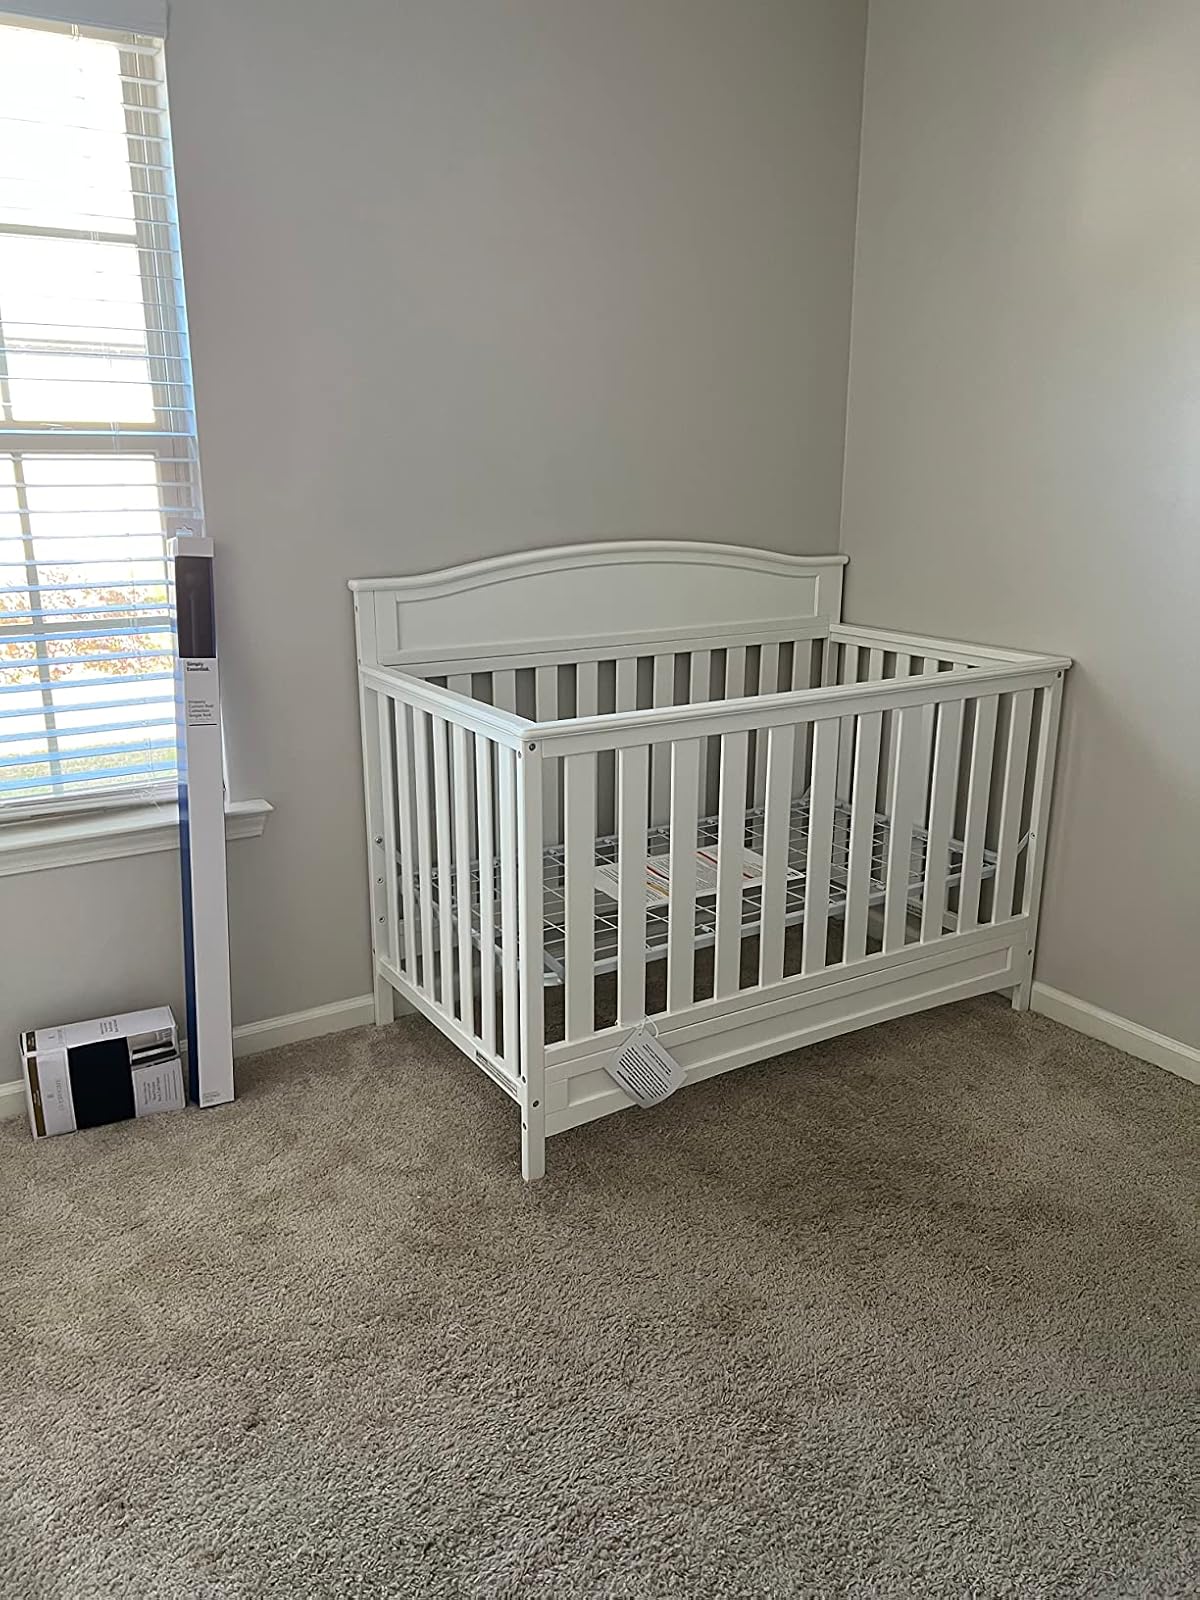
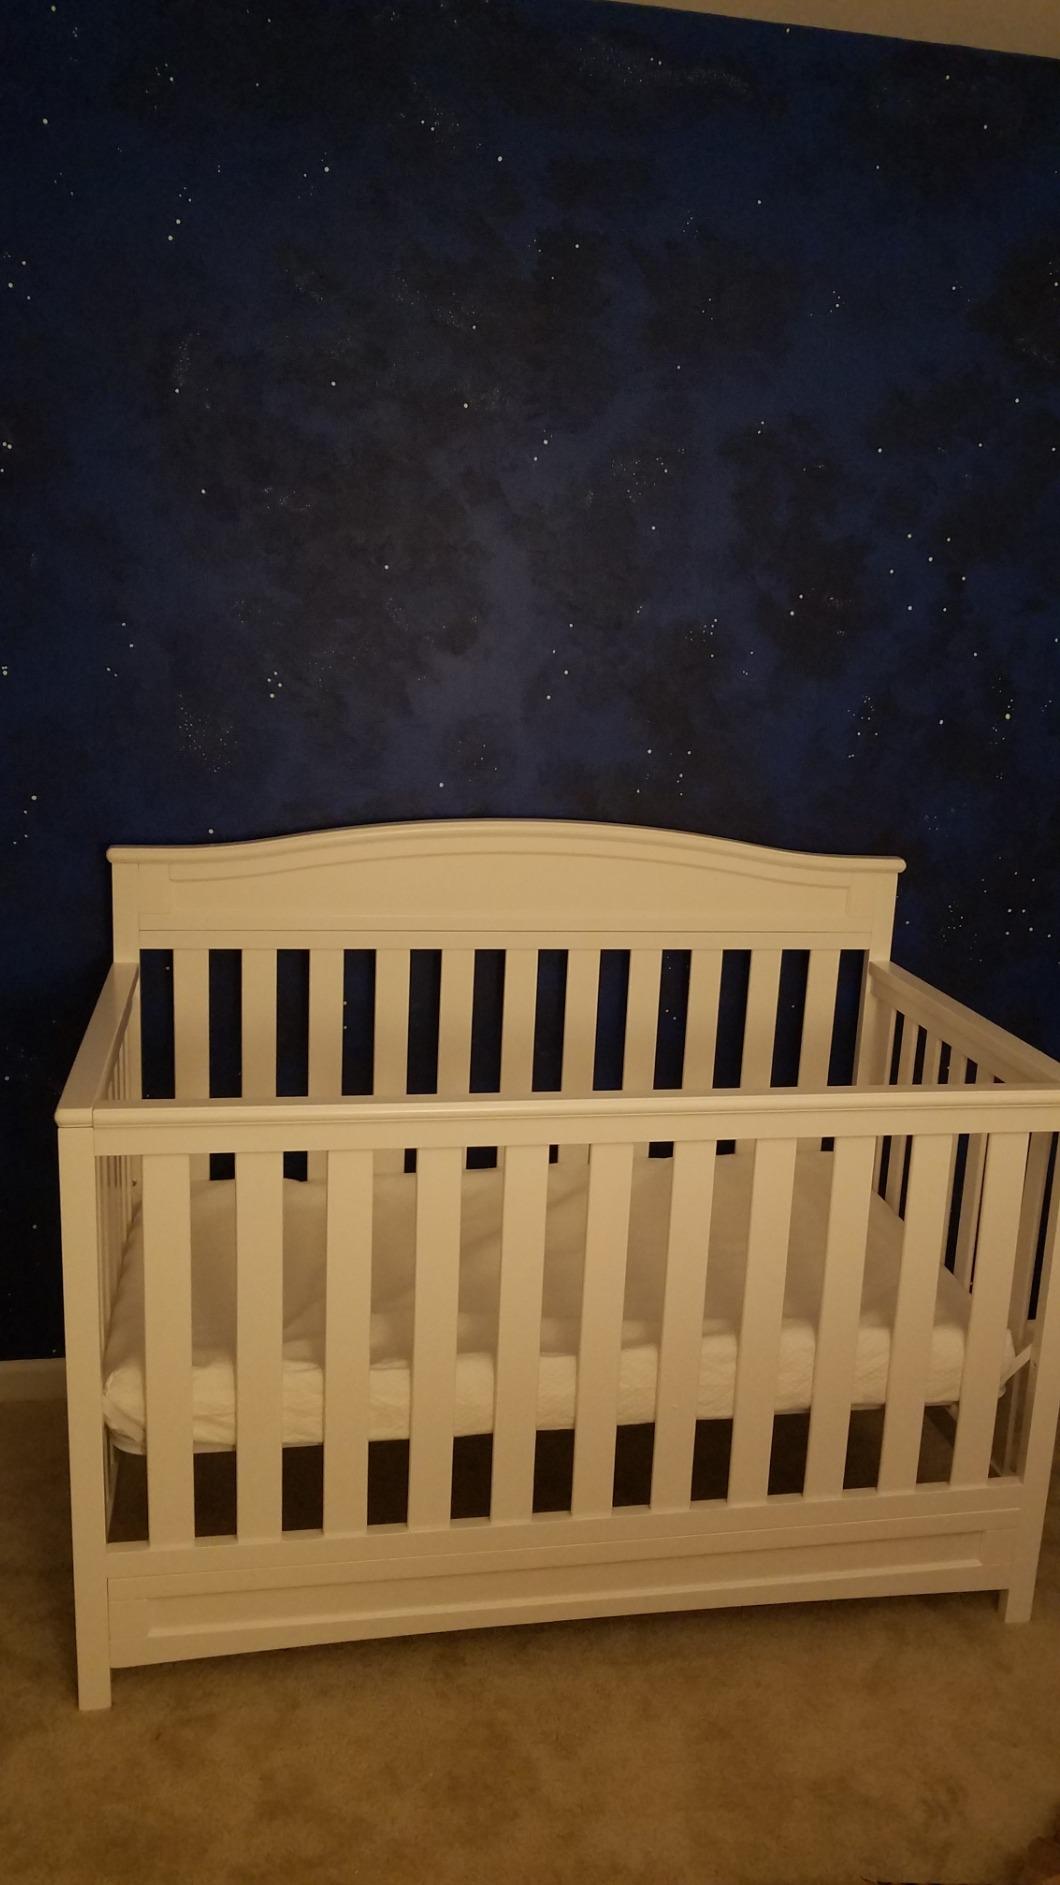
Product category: products_crib
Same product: yes